Belgian refugees in Britain during the First World War

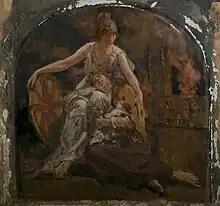
"Britannia with Belgian Refugees" (1916) by Belgian painter André Cluysenaar

During the First World War between 1914 and 1918, many Belgian refugees fled to the United Kingdom.